JA21

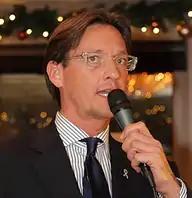
Joost Eerdmans, co-founder and leader of the party

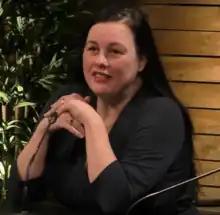
Annabel Nanninga, co-founder and leader in the Senate

In November 2020, there was a series of disputes within the Forum for Democracy (FvD) party following allegations of racism, antisemitism and homophobia against its youth wing the "Jongerenorganisatie Forum voor Democratie" (including glorification of Anders Breivik and Brenton Tarrant by members of the youth wing), as well as controversial statements made by party leader Thierry Baudet. These followed earlier controversies surrounding the youth-wing which had happened in April that year. The incidents prompted several candidates and members of the FvD to criticise what they saw as the party's slow and unwilling attitude to address the problem. The conflict escalated and a number of prominent spokespeople of the FvD such as Joost Eerdmans, Annabel Nanninga, Nicki Pouw-Verweij and Eva Vlaardingerbroek resigned from the party in protest, with Pouw-Verweij arguing in an interview with "De Telegraaf" that Baudet and the FvD had become radicalized and more focused on conspiracy theories.